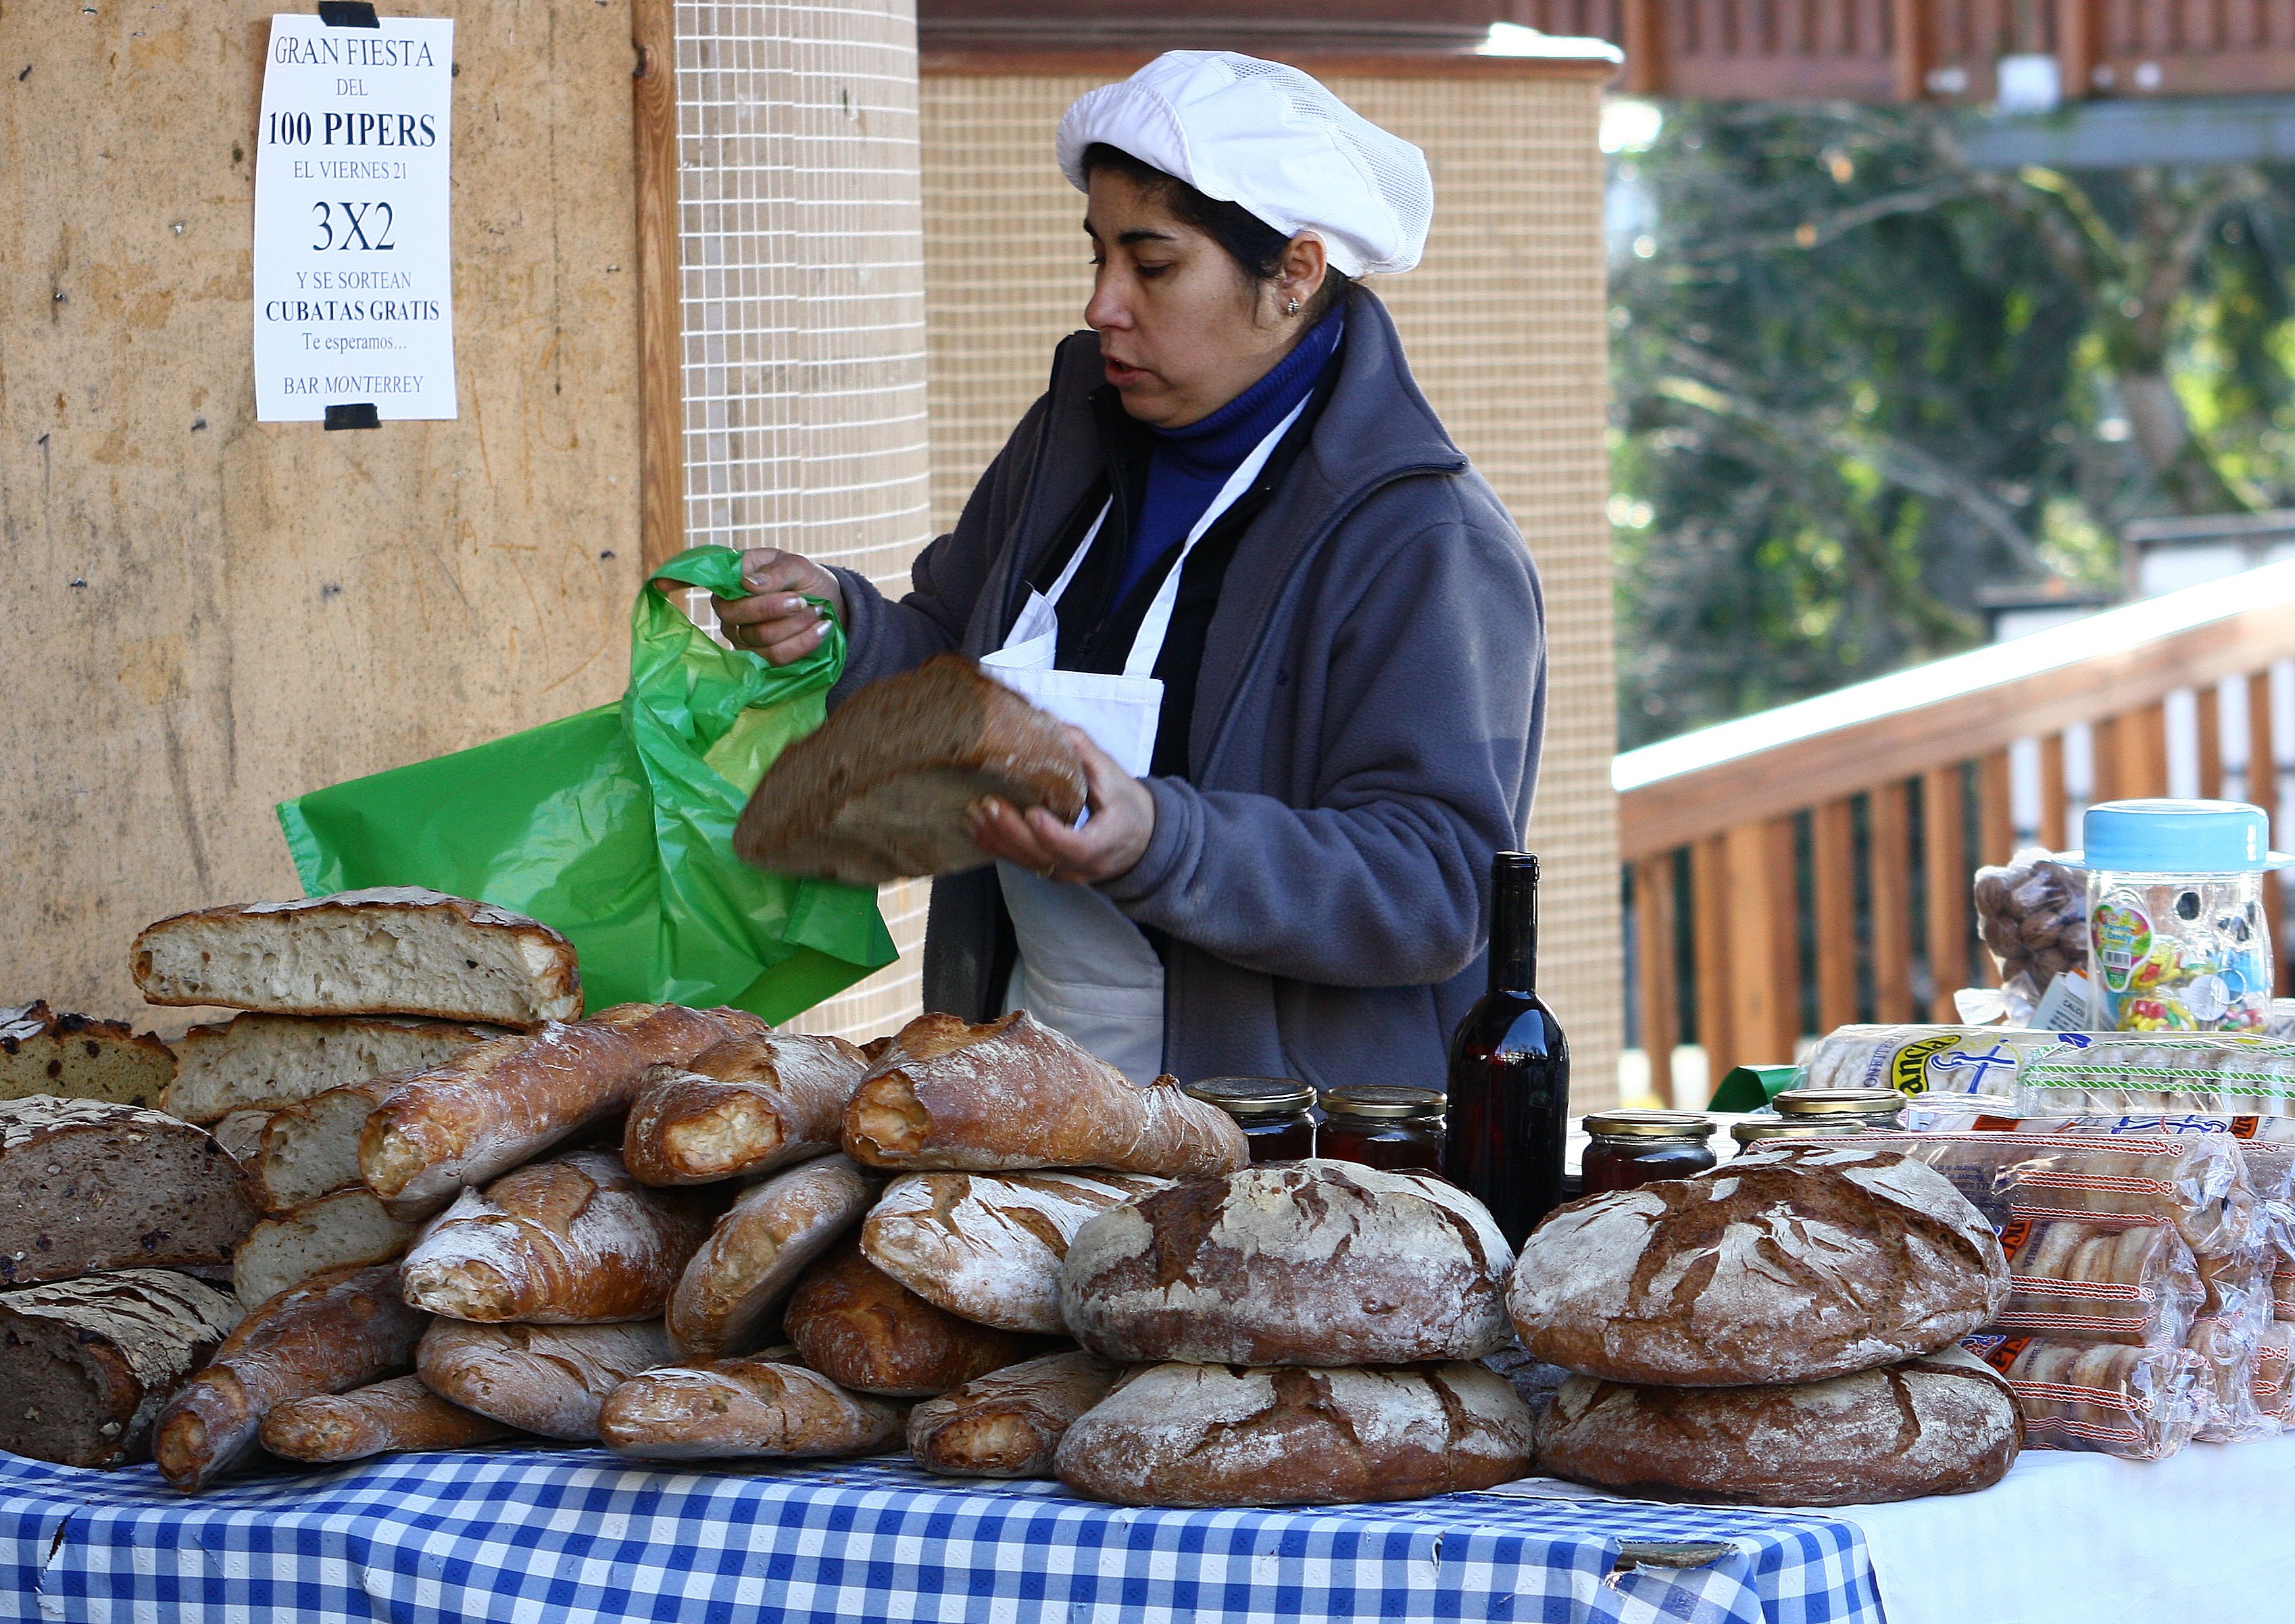
food, vendor, market, spain, galicia, pontevedra, espana, ggl1, canoneos500d, pontecaldelas, ruralgalicia, canoneos1000d